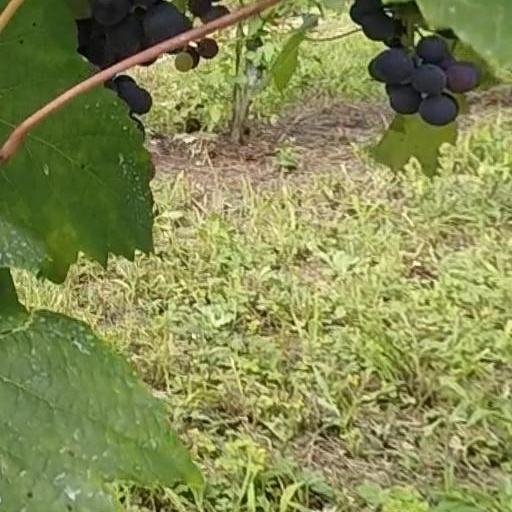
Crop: grape